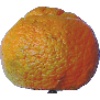
Label: Mandarine 1